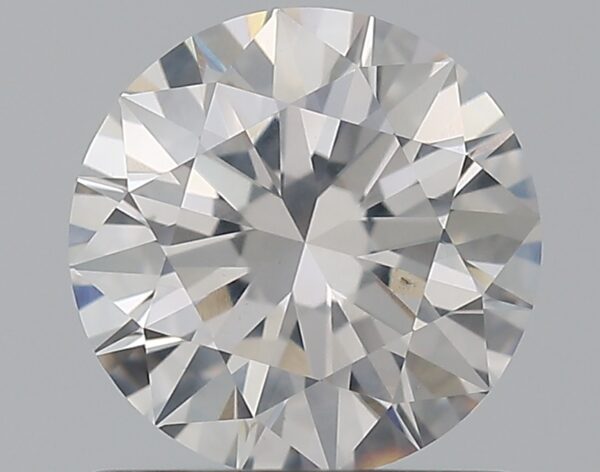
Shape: round
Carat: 1.02
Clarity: SI2
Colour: F
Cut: EX
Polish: EX
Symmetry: EX
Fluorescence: N
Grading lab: GIA
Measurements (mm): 6.46 x 6.5 x 3.97